Shōjirō Ishibashi

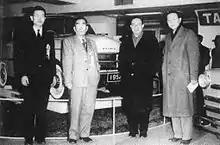
Tama Motor Company (later renamed as Prince Motor Company) executives at the exhibition show of the Prince vehicles heald at the Bridgestone headquarters in Kyobashi, Tokyo in March 1952. From left to right, Tamotsu Toyama (executive director. Former prototype aircraft workshop manager of Tachikawa Aircraft Company), Satoichiro Suzuki (president), Shojiro Ishibashi (chairman of Tama Motors and the president of Bridgestone) and Kanichiro Ishibashi (executive director. Son of Shojiro Ishibashi).

Ishibashi made sure of birth and the end of the Prince Motor Company.